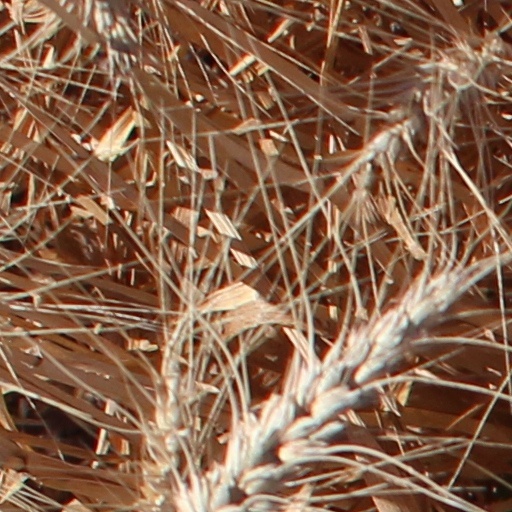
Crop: wheat